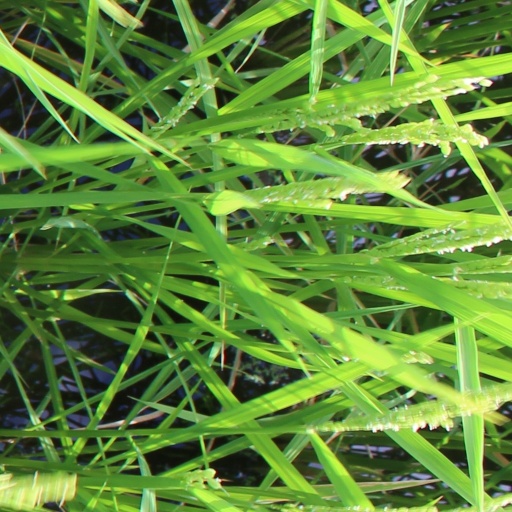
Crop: rice